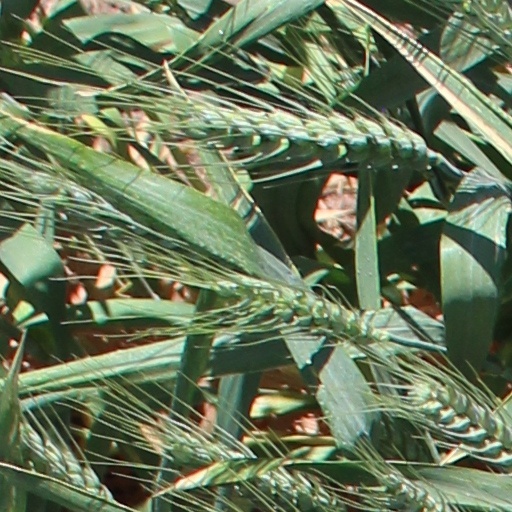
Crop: wheat